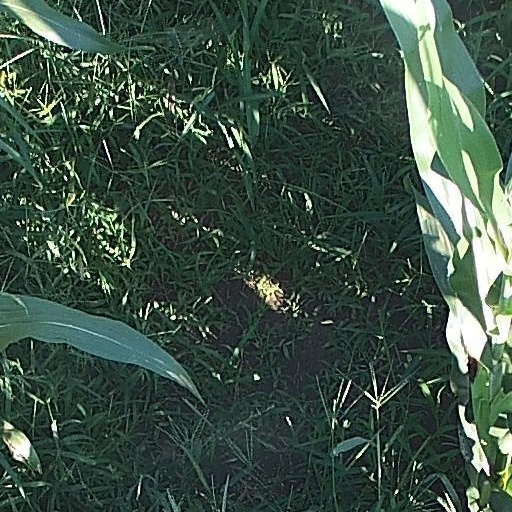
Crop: maize; corn